Jewish Center of the Hamptons

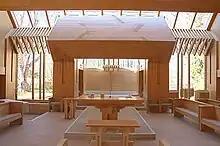
The Gates of the Grove, in 2016

Jaffe made many design decisions on site. He also engaged tradespeople and encouraged them to contribute to the creative development of the project. Randy Rosenthal, a painter and carpenter, co-designed and hand-carved extensive wood detailing, including the doors. Dennis Lawrence, a woodworker, developed a unique hinge for the ark.